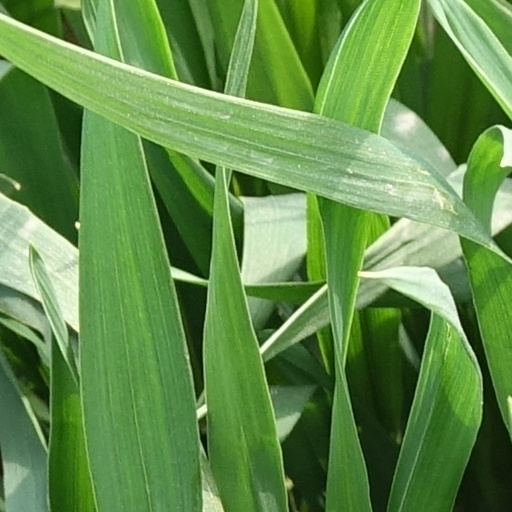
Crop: wheat